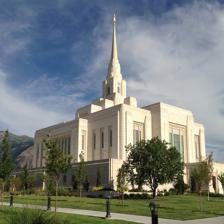
Building: Ogden Utah Temple
Country: United States of America
Year built: 1972
Church of Jesus Christ of Latter-day Saints temple Ogden Utah Temple Number 14 Dedication January 18, 1972, by Joseph Fielding Smith Site 9.96 acres (4.03 ha) Floor area 112,232 sq ft (10,426.7 m 2 ) Height 180 ft (55 m) Official website • News & images Church chronology ← Oakland California Temple Ogden Utah Temple → Provo Utah Temple Additional information Announced August 24, 1967, by David O. McKay Groundbreaking September 8, 1969, by Hugh B. Brown Open house December 16-30, 1971 (original); August 1 – September 6, 2014 (after renovations) Rededicated September 21, 2014, by Thomas S. Monson Designed by Emil B. Fetzer Location Ogden, Utah , U.S. Geographic coordinates 41°13′39.06840″N 111°58′17.04360″W / 41.2275190000°N 111.9714010000°W / 41.2275190000; -111.9714010000 Exterior finish Mo-Sai stone facing Temple design Modern, single-tower design Baptistries 1 Ordinance rooms 6 (Movie, stationary) Sealing rooms 11 Clothing rental Yes Notes The temple was closed for 3 1/2 years to undergo renovations that significantly modified the look of the building. Following an open house from August 1 to September 6, 2014, the temple was rededicated on September 21, 2014. ( edit ) The Ogden Utah Temple (formerly the Ogden Temple ) is the sixteenth constructed and fourteenth operating temple of the Church of Jesus Christ of Latter-day Saints . Located in Ogden, Utah , it was originally built with a modern, single-spire design, similar to the Provo Utah Temple .  The temples in Ogden and Provo were designed to be sister temples and are the only ones dedicated by church president Joseph Fielding Smith . The temple became the church’s fifth in Utah, and second along the Wasatch Front , dedicated almost 79 years after the Salt Lake Temple . It was the first to be dedicated in the state of Utah, as the previous ones were dedicated when Utah was still a territory. The temple’s original design was crafted by Emil B. Fetzer with a modern architectural style. A groundbreaking ceremony, to signify the beginning of construction, was held on September 8, 1969, conducted by N. Eldon Tanner . The temple was dedicated by Smith in six sessions from January 18-20, 1972. During a renovation completed in 2014, the exterior and interior were extensively changed. The temple was rededicated on September 21, 2014, by Thomas S. Monson in three sessions. History The temples in Ogden and Provo were planned due to overcrowding in the Salt Lake , Manti , and Logan temples. The intent to construct a temple in Ogden was announced by the First Presidency on August 24, 1967. The Provo Temple was also announced that day, marking the first time in church history that two temples were announced on the same day. A groundbreaking ceremony, signifying the beginning of construction, was held on September 8, 1969, with Tanner presiding. Joseph Fielding Smith offered the dedicatory prayer, and Hugh B. Brown broke the ground. On September 7, 1970, a cornerstone -laying ceremony was held. The site was a 10-acre (40,000 m 2 ) lot called Tabernacle Square that the church had owned since the area was settled. In 1921, church president Heber J. Grant inspected it as a possible temple site, but decided the time was not right to build. At the time of construction, the Ogden Temple differed from those built previously. The original design was very contemporary and the lot chosen was in downtown Ogden, surrounded by businesses and offices. The Ogden Temple was dedicated on January 18-20, 1972, by church president Joseph Fielding Smith, a few weeks before the Provo Temple was dedicated. In 2020, like all the church's other temples, the temple was closed for a time in response to the coronavirus pandemic . The Ogden Temple was originally constructed with 115,000 square feet (10,700 m 2 ) and four floors, one below ground. The temple included six ordinance rooms and eleven sealing rooms. The stone on the temple was fluted and decorative metal grillwork was added between the stone. Gold windows with directional glass also added to the beauty of the temple. Design and architecture The building was designed to look timeless and modern, but still in line with traditional Latter-day Saint temple design. The original design was by Emil B. Fetzer, with the renovated version designed by Richardson Design Partnership. The temple's architecture reflects the cultural heritage of the Wasatch Front and the spiritual significance to the church. Ogden Utah Temple Site The temple sits on a 9.96-acre plot, and the surrounding landscaping includes a large water fountain. These elements are designed to provide a tranquil setting that enhances the sacred atmosphere of the site. Other structures The temple as originally built Other buildings are located on the same block as the temple. The first building constructed was the Weber Stake Tabernacle (1855) on the southeast corner of the block. It was demolished in 1971 in conjunction with the construction of the temple. The Weber Stake Relief Society Building , completed in 1902, was located on the western portion of the block. It was deeded to the Weber County Daughters of the Utah Pioneers in 1926, who used it as a pioneer museum. In January 2012, it was moved approximately one block west to a lot donated by the City of Ogden. The move was to accommodate a new parking structure built as a part of the temple remodel. Ogden Stake Tabernacle, Ogden, Utah prior to removal of tower. The Miles Goodyear Cabin was located adjacent to the Weber Stake Relief Society Building as part of the pioneer museum from 1928 to late 2011, when it was moved to the new pioneer museum location. The largest of the other structures on site is the Ogden Stake Tabernacle, constructed in 1956. The large tower on the north side of the building was removed during the renovation completed in 2014. Exterior The structure is four stories tall, constructed with granite. The exterior has a central single spire and gold statue of the angel Moroni , two elements chosen for their symbolic significance and alignment with temple traditions. The design incorporates elements that are reflective of both the local culture and the broader church symbolism. Interior The interior has stained glass and decorative carpets, both of which make use of a desert rose and prairie grass motif. There are also a number of paintings throughout the temple, which feature Christ as a central figure or nature scenes related to the outside landscape. The temple’s celestial room is intended to create a spiritually uplifting environment, and features a lighted glass dome surrounded by four chandeliers. The temple includes six ordinance rooms and 11 sealing rooms. The temple was the first to have six ordinance rooms. It remains one of only four temples to have six ordinance rooms; the others being the Provo Utah, Jordan River , and Washington D.C. temples. Symbols The design has symbolic elements representing Biblical connections to Latter-day Saint theology. For example, the temple’s single spire is meant to invoke Exodus 13:21, in which God appears as a pillar of cloud and then a pillar of fire in order to lead his followers. Additionally, the desert rose motif used throughout the temple’s interior symbolizes “the prophecy in Isaiah about the desert blossoming as the rose, imagery that inspired the Mormon pioneers who settled Utah and areas of the Mountain West.” Renovations Several renovations have occurred to strengthen the temple's structural integrity, update facilities, and enhance its spiritual and aesthetic appeal. The most significant renovation project commenced in 2011. In 2001 and 2002, both the exterior of the temple and the surrounding grounds underwent significant changes. Weather damage to the exterior of the temple was repaired and the spire, which was originally a yellowish-gold, was painted bright white. A fiberglass statue of the angel Moroni covered in gold leaf was added to the temple's spire, almost 30 years after the temple was dedicated. On February 17, 2010, the church announced that major exterior and interior renovations that would significantly modify the look of the temple. The temple was closed for these renovations on April 2, 2011. The upgrades included replacing electrical, heating, and plumbing systems with modern, energy-saving equipment. The structure was also strengthened to meet new seismic requirements. Additional improvements included construction of a new underground parking structure, complete relandscaping of the temple block, and renovation of the adjacent Ogden Tabernacle, including removal of its spire and the addition of a new pipe organ, which was created by the same builder who constructed the organ in the church’s Conference Center . The temple's interior was reduced from 131,000 to 115,000 sq ft, but through an improved design, there is more usable space following the reconstruction. These changes were made to ensure the temple's compliance with contemporary building standards and to accommodate the evolving needs of the church and its members. The most visible aspect of the renovation was the complete reconstruction of the temple’s exterior. This modernized the temple’s outward appearance, bringing it in line with more recent temples, such as the Draper Utah Temple . The Ogden Utah Temple renovation project differed greatly from other recent temple renovations, in that the new design bore little resemblance to the original temple design. On April 25, 2014, the church announced that with renovations nearing completion, a public open house would be held from August 1 to September 6, 2014. The temple was rededicated in three sessions on September 21, 2014, by church president Thomas S. Monson . Temple presidents All of the church's temples are overseen by temple president and matron, who typically serving for three years. The temple president and matron are responsible for the administration of temple operations and spiritual guidance for both the patrons and staff. The first temple president and matron in Ogden were Andrew R. Halversen and Luana P. Halversen, who served from 1972 to 1976. As of 2024, Kent J. Arrington and Michele K. Arrington are serving as temple president and matron. Admittance Prior to its dedication, an open house was held from December 16-30, 1971, during which time over 150,000 people visited the temple. After the open house, the temple was dedicated from January 18-20, 1972, by Joseph Fielding Smith, and subsequently closed to the general public. Following the temple’s renovation and before its rededication another open house was held from August 1 to September 6, 2014. During this open house, the church reported between 500 and 600 thousand visitors toured the temple.  The temple was rededicated on September 21, 2014, by Thomas S. Monson. Like all others in the church's, the Ogden Temple is not used for Sunday worship services. To members of the church, temples are regarded as sacred houses of the Lord. Once dedicated, only church members with a current temple recommend can enter for worship. See also Utah portal LDS Church portal Deseret Peak Heber Valley Vernal Price Ephraim Manti Monticello Cedar City St. George Red Cliffs Montpelier Grand Junction Other US Temples Temples in Utah ( edit ) Wasatch Front Temples Bountiful Brigham City Draper Jordan River Layton Lehi Lindon Logan Mount Timpanogos Ogden Oquirrh Mountain Orem Payson Provo Provo City Center Salt Lake Saratoga Springs Smithfield Syracuse Taylorsville West Jordan Temples along the Wasatch Front ( edit ) = Operating = Under construction = Announced = Temporarily Closed ( edit ) The Church of Jesus Christ of Latter-day Saints in Utah Comparison of temples of The Church of Jesus Christ of Latter-day Saints List of temples of The Church of Jesus Christ of Latter-day Saints List of temples of The Church of Jesus Christ of Latter-day Saints by geographic region Temple architecture (Latter-day Saints) References